Ivan Talovac

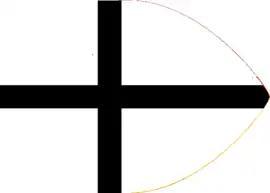

Ivan Talovac was a 15th-century Croatian nobleman, a member of the Talovac noble family. He served as prior of Vrana from 1439 to 1445 (until his death), as the first governor of Pakrac in Slavonia, and was a member of the Order of the Knights of Saint John.